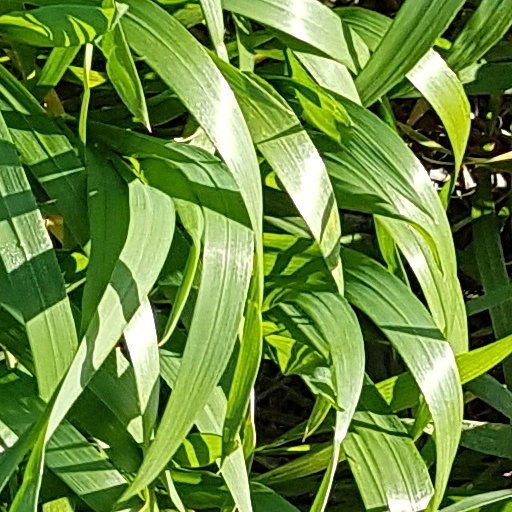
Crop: wheat